Idea malabarica

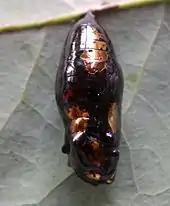
Chrysalis

A variety "kanarensis", Moore, has been noted to be identical in markings but always smaller. It was recorded from the Konkan and North Kanara.